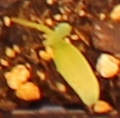
Label: Sugar beet